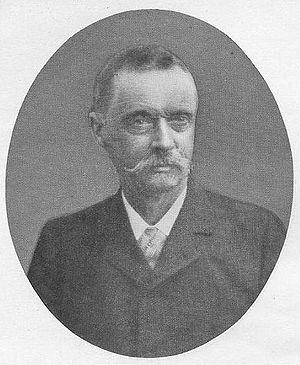
August Mau, né à Kiel le 15 octobre 1840 et mort à Rome le 6 mars 1909, est un éminent historien de l'art et archéologue allemand, membre du Deutsches Archäologisches Institut. Il est à l'origine de la classification en quatre styles des peintures romaines de Pompéi.